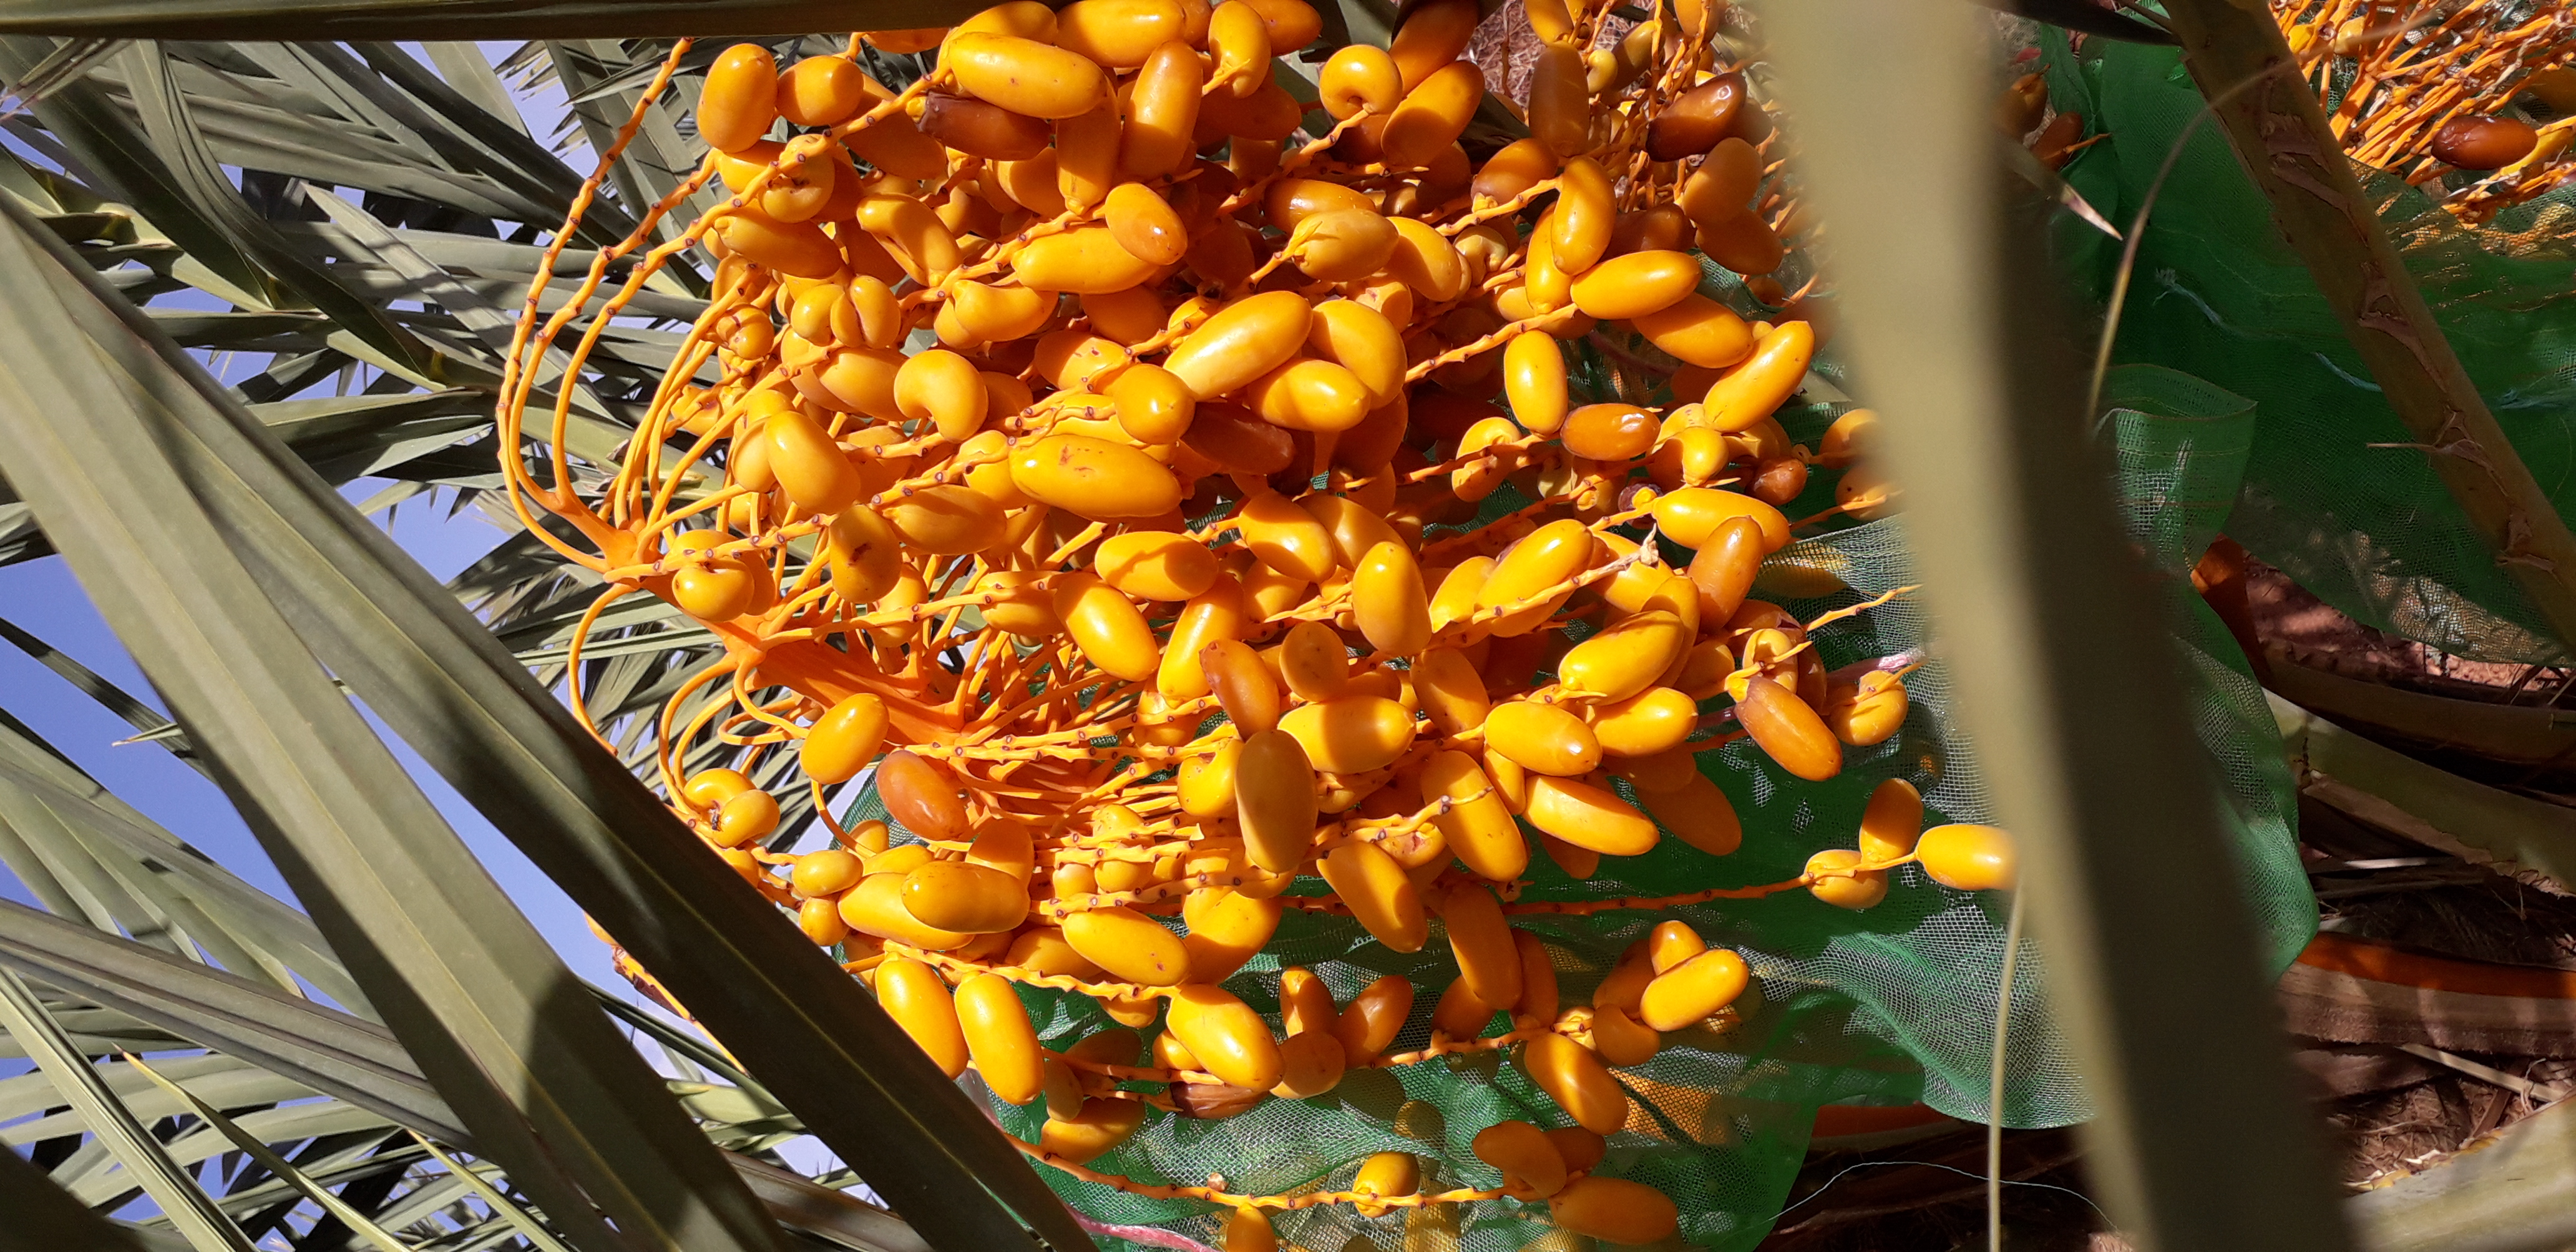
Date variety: kholt